Oberwiesenthal

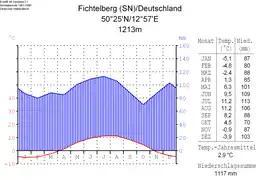
Climatic diagram for the Fichtelberg near Oberwiesenthal

Owing its elevation and relatively northern latitude, Oberwiesenthal has a subalpine respectively subarctic climate ("Dfc").